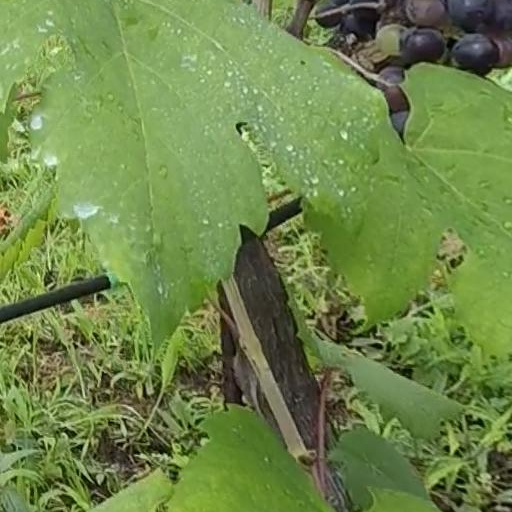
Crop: grape